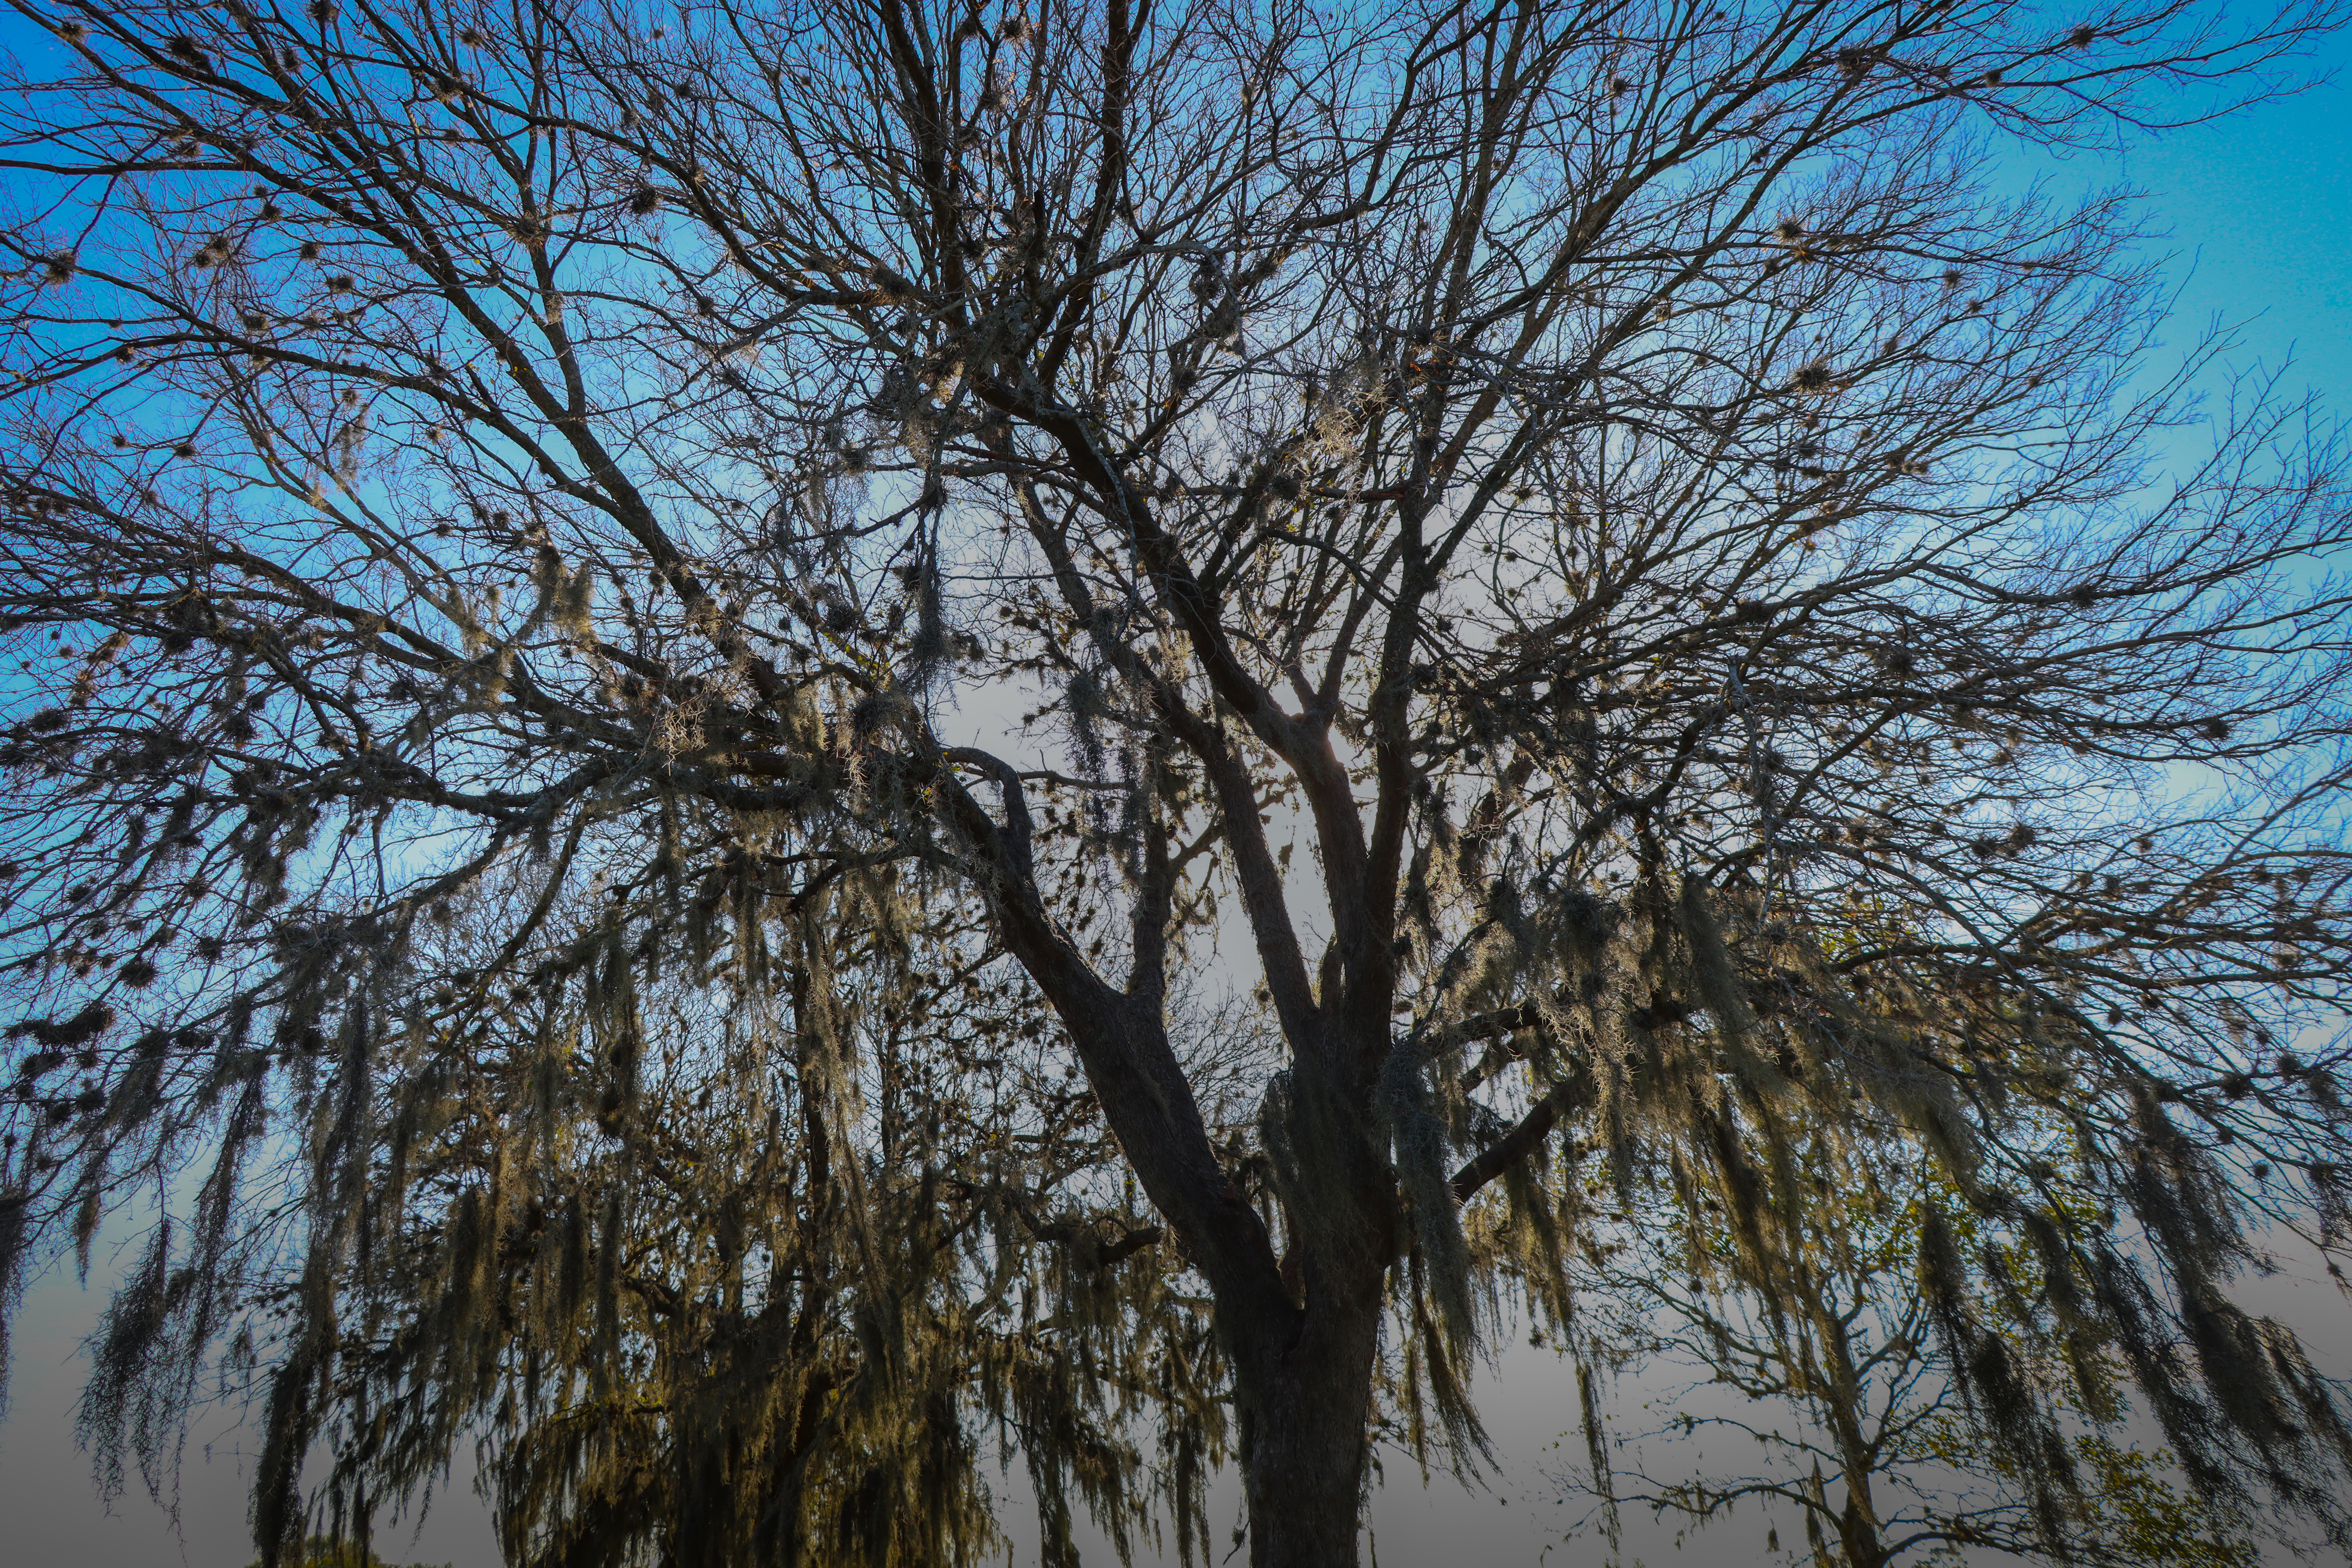
plants, sky, twig, tree, wood, natural landscape, trunk, plant, deciduous, freezing, landscape, Tints and shades, forest, grass, wildlife, winter, woodland, plant stem, reflection, temperate broadleaf and mixed forest, electric blue, evening, wetland, birch family, Northern hardwood forest, grove, cloud, savanna